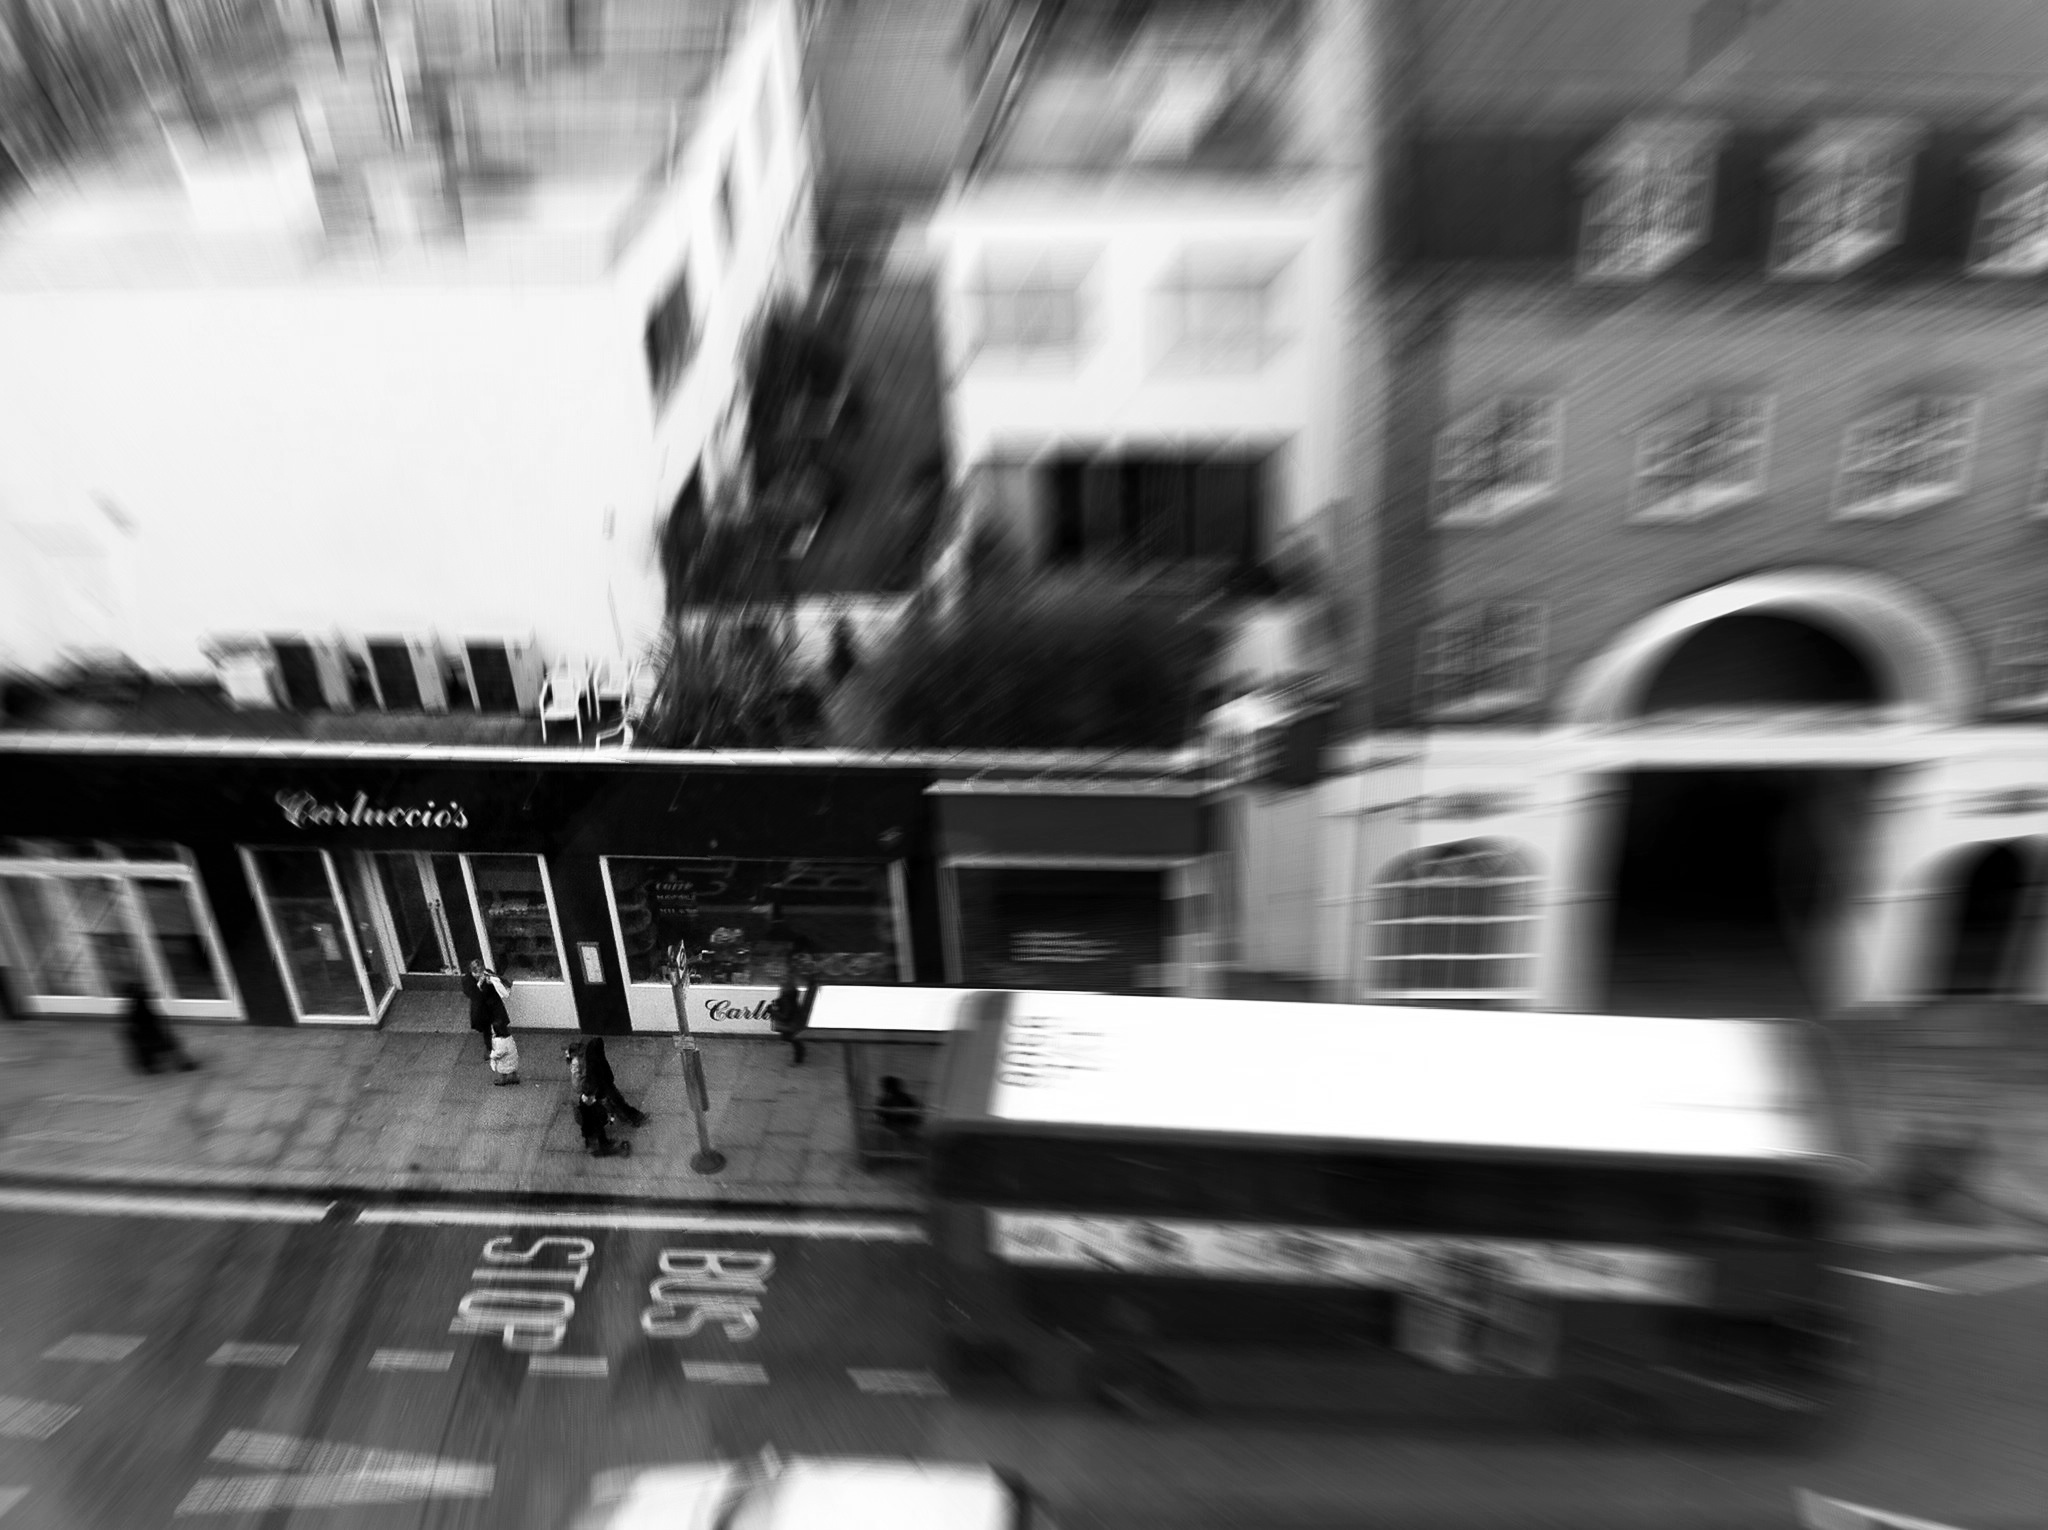
iphone, black and white, road, white, street, photography, motion, black, monochrome, bw, bus, blackwhite, photograph, busstop, shape, mmm, carluccio, iphonography, monochromemonthmadness, monochrome photography, single lens reflex camera